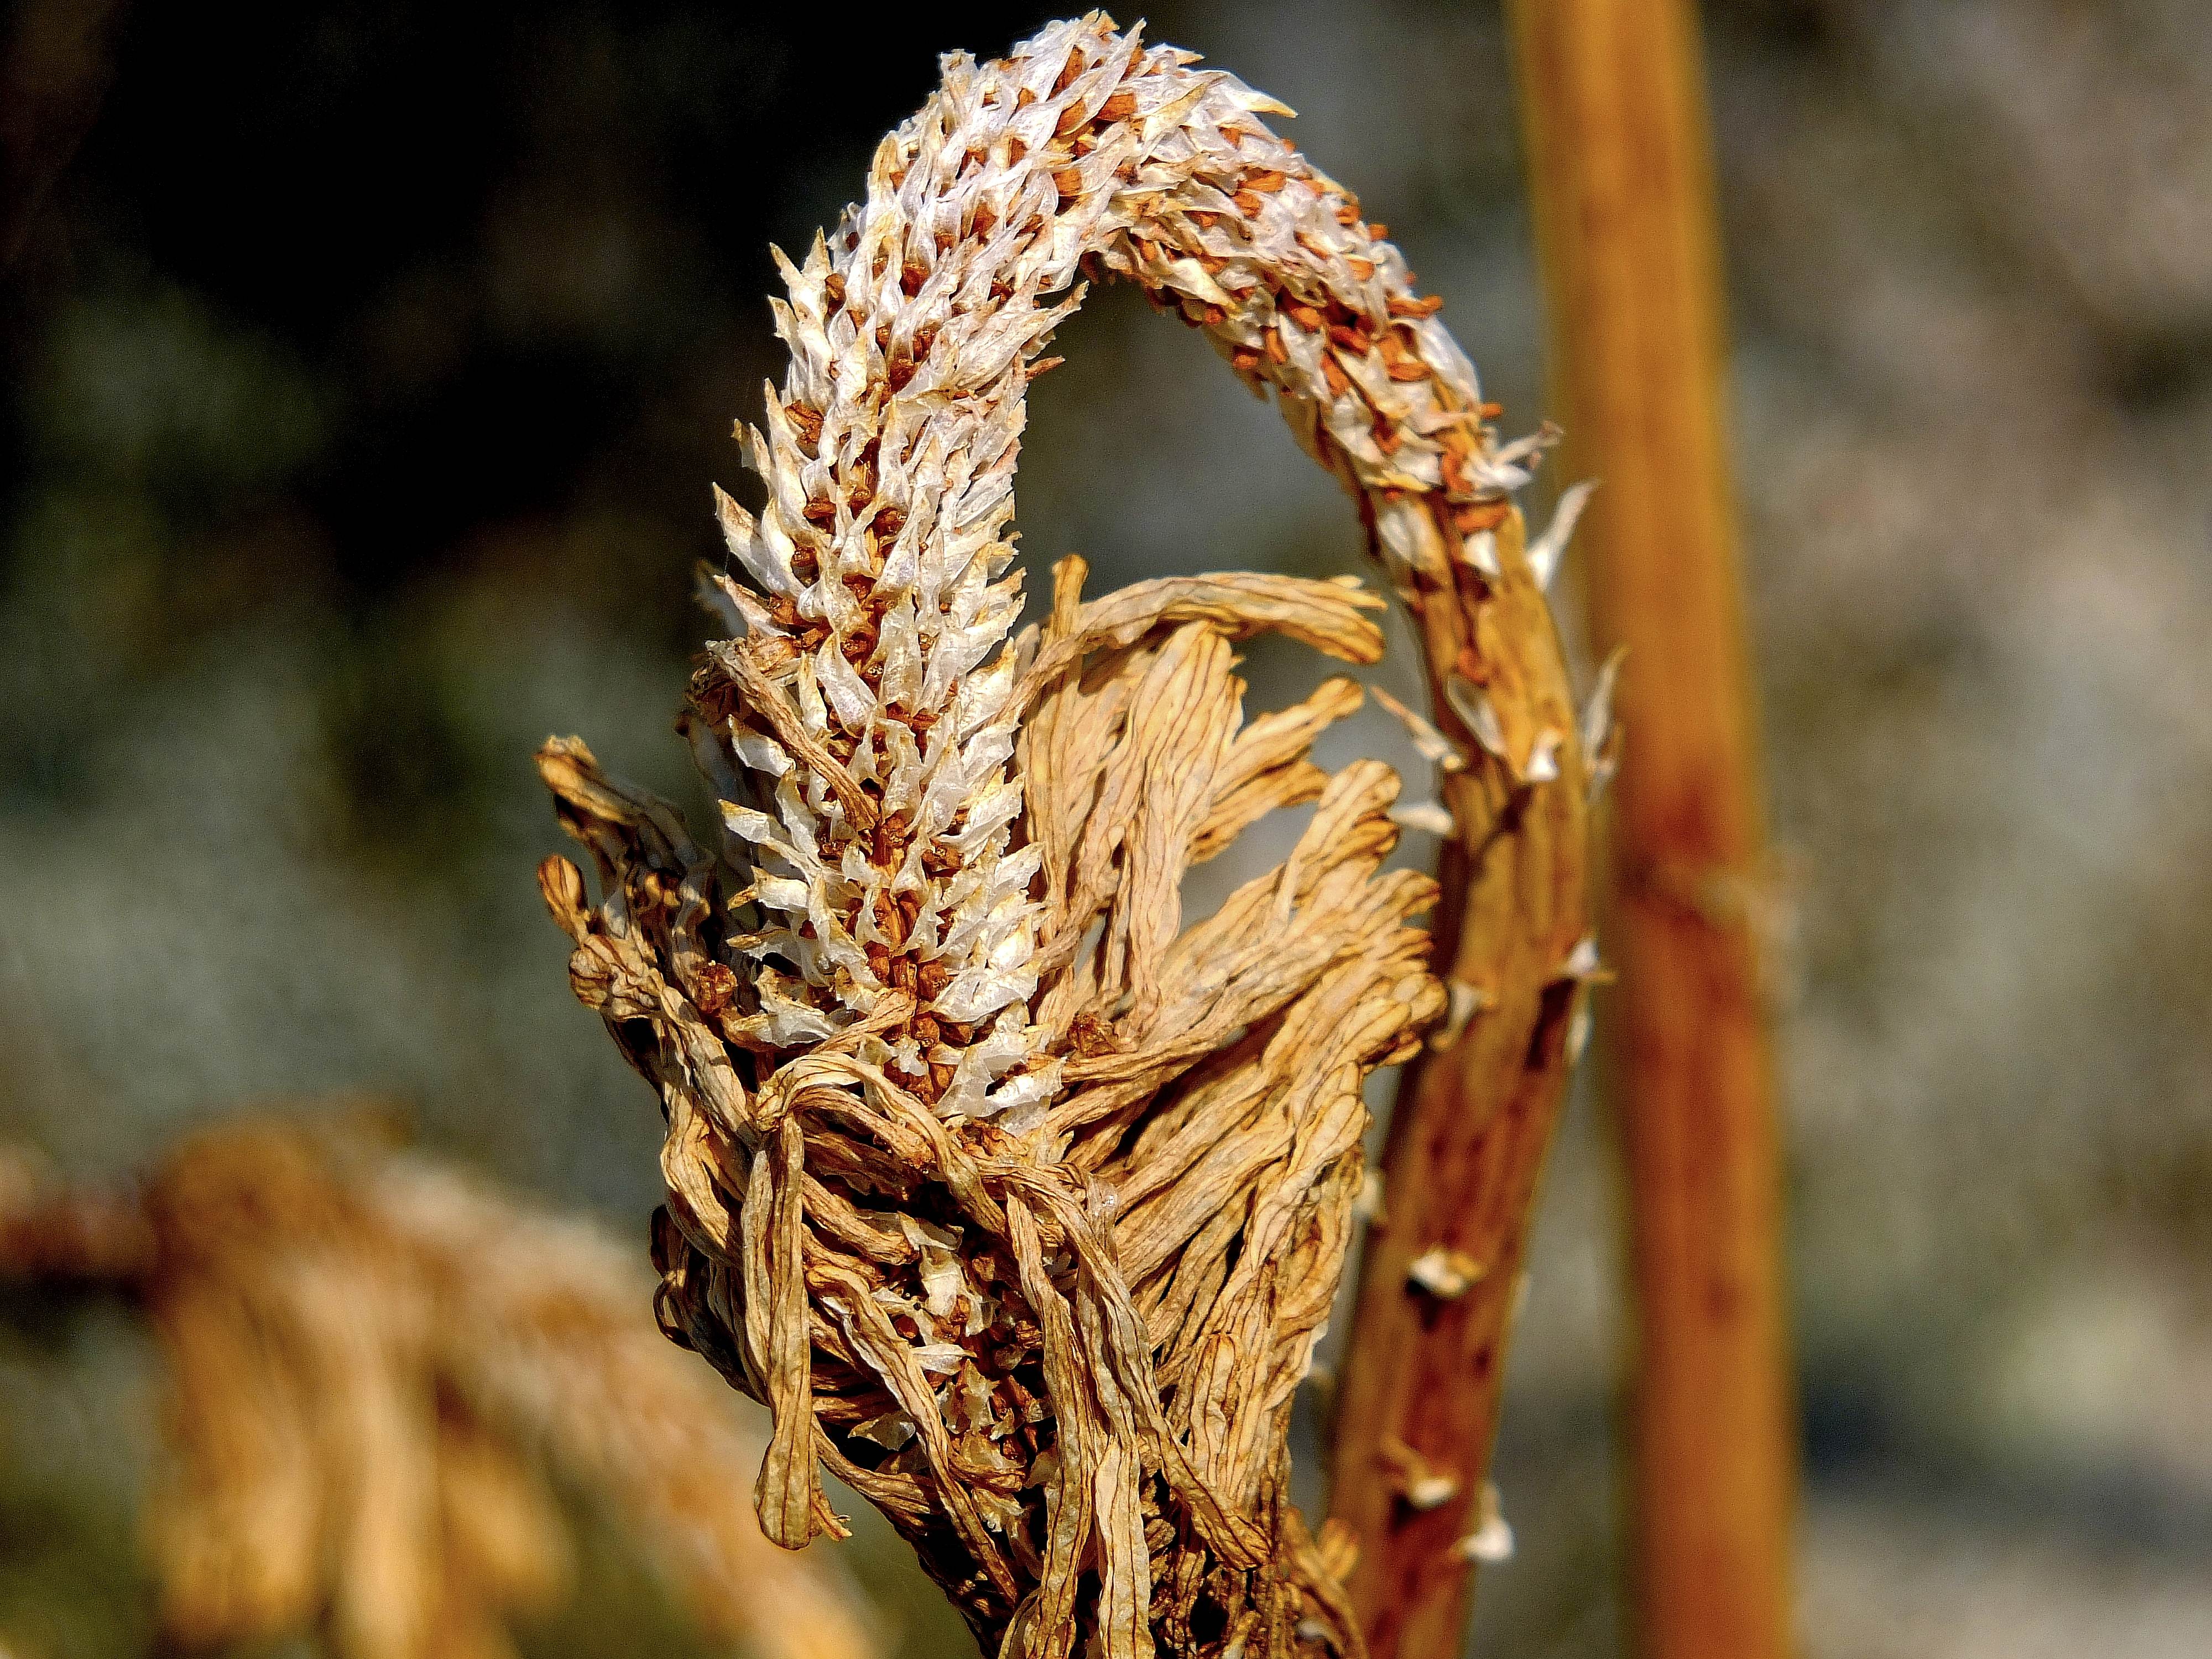
tree, nature, grass, branch, plant, leaf, flower, food, crop, macro, autumn, agriculture, flora, season, twig, flowers, close up, naturaleza, flores, galicia, pontevedra, espana, ggl1, gaby1, fujifilmxs1, macro photography, flowering plant, grass family, plant stem, land plant